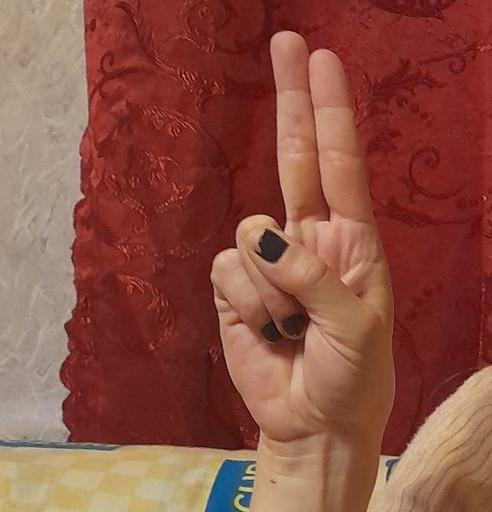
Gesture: two_up